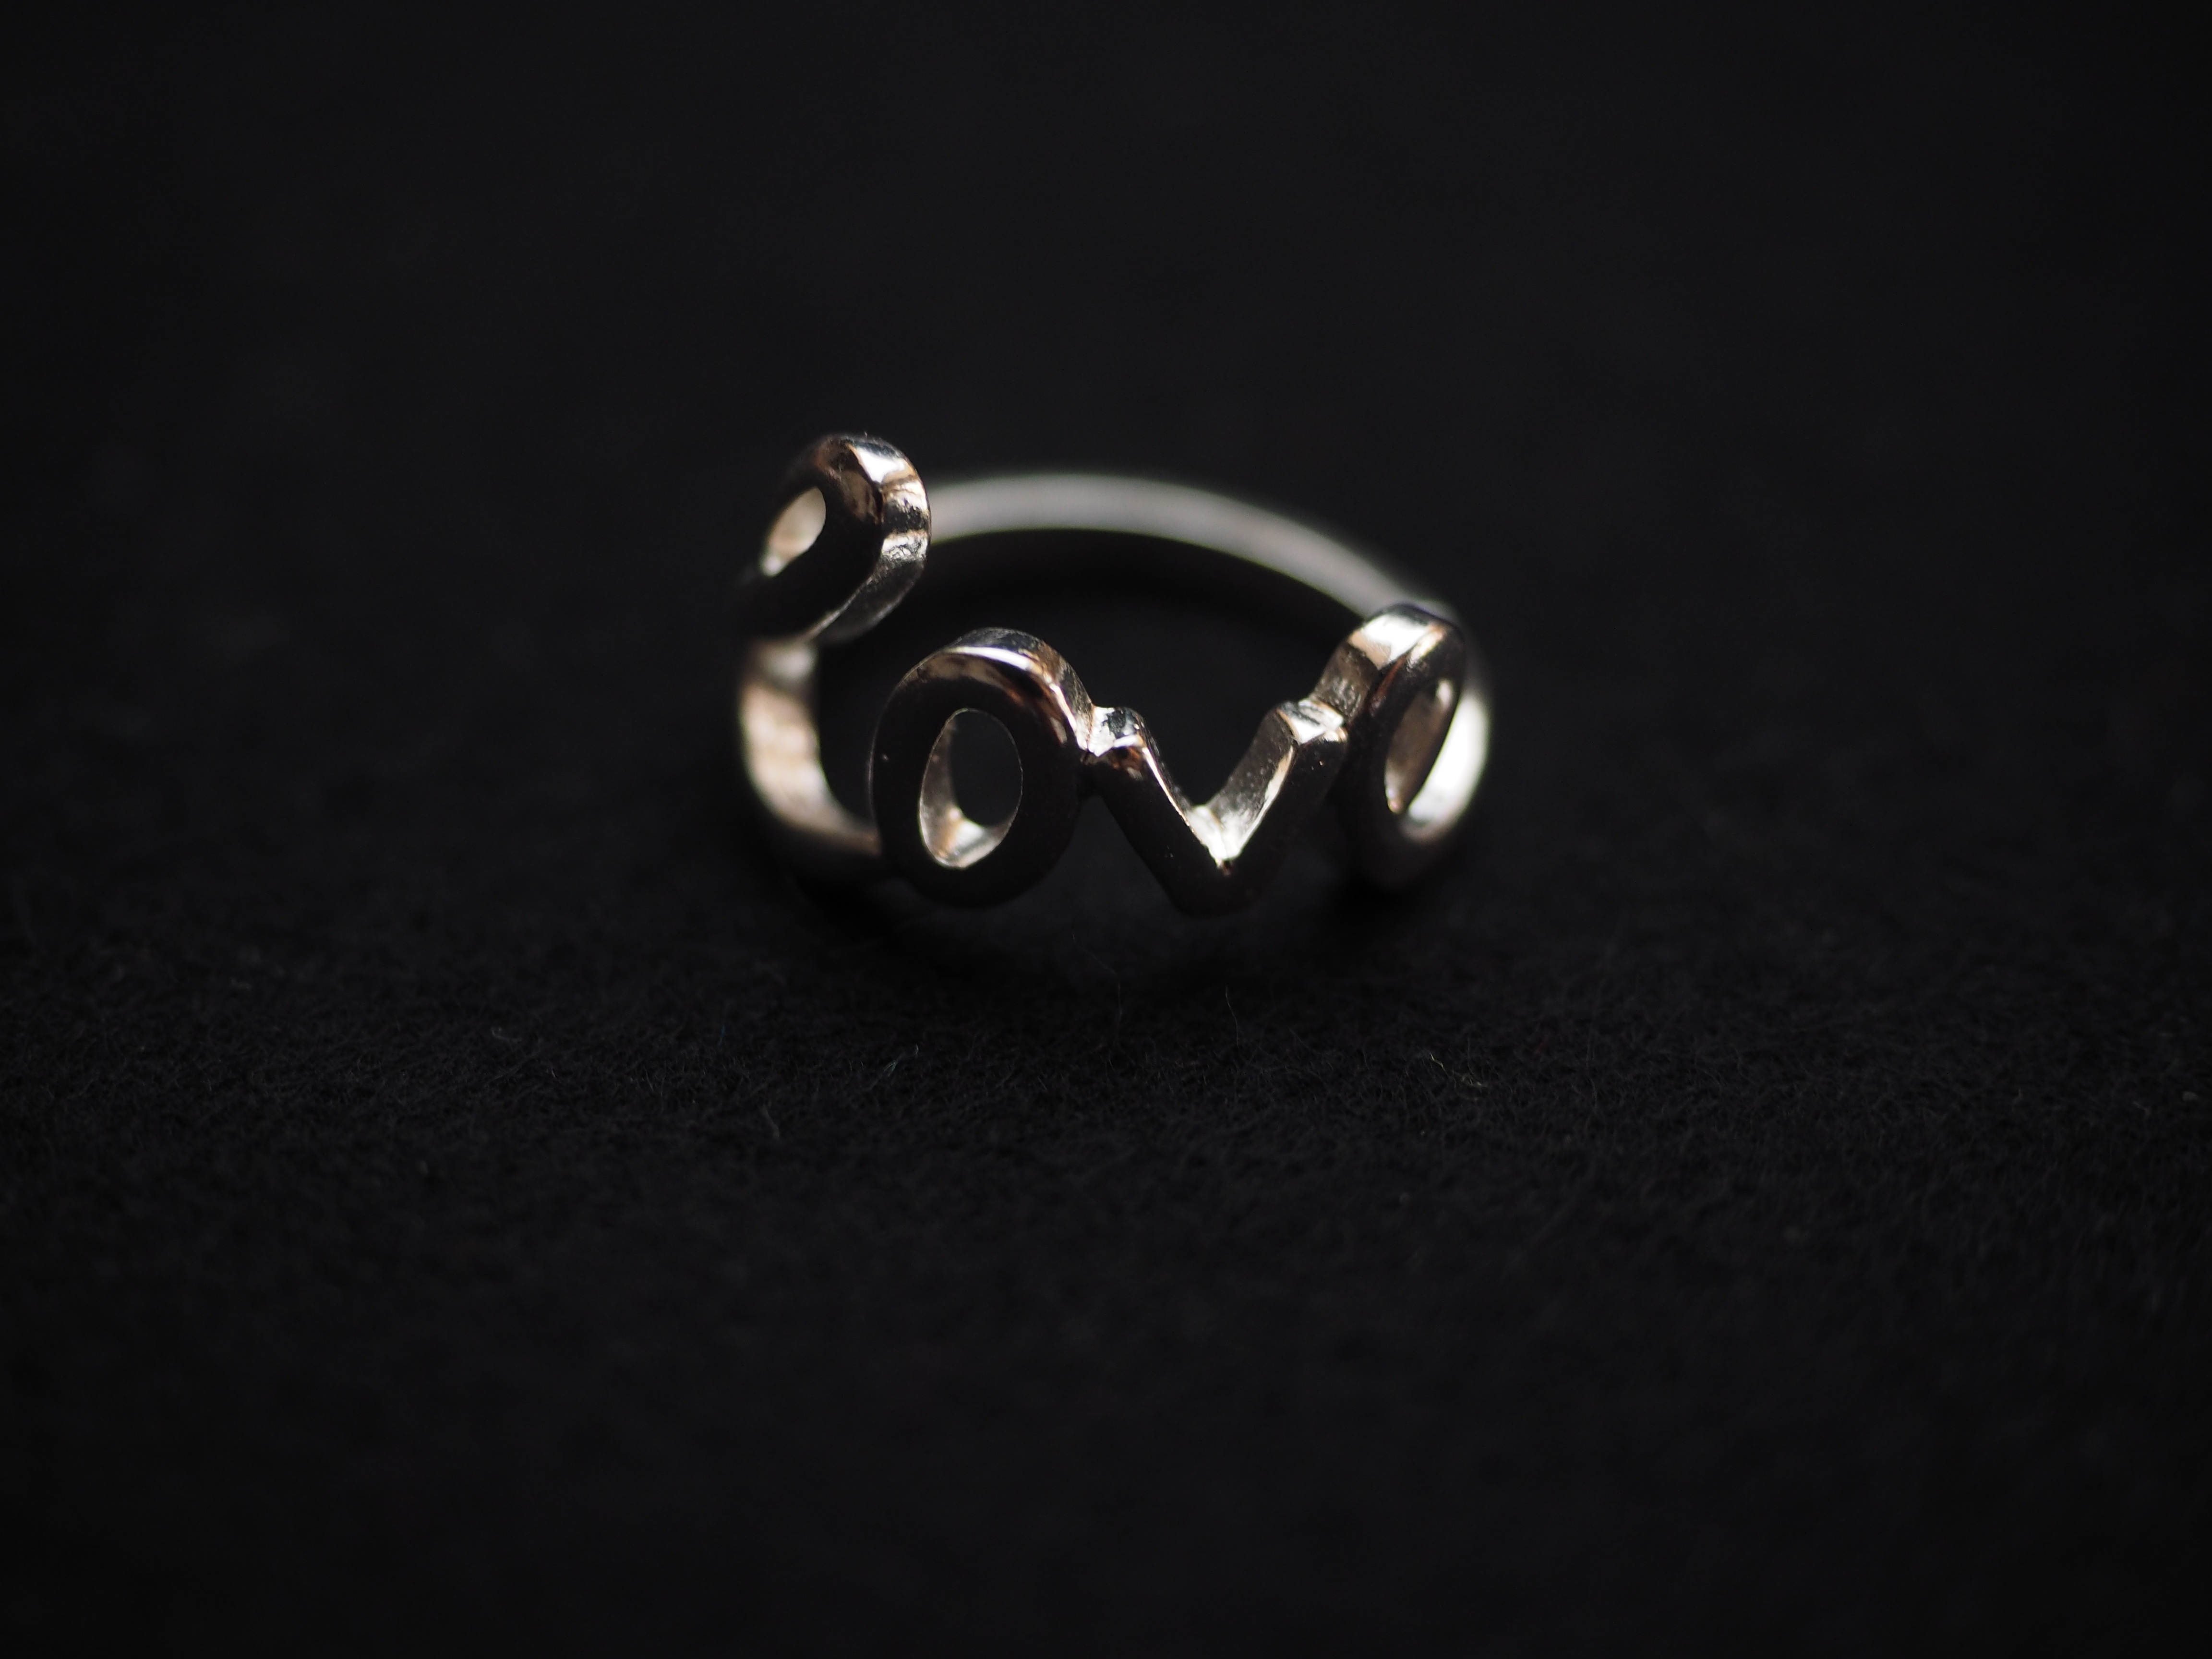
hand, ring, love, black, ear, material, jewellery, silver, earrings, organ, finger ring, silver jewelry, fashion accessory, finger jewelry